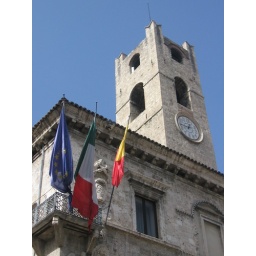
clock tower in ascoli piceno